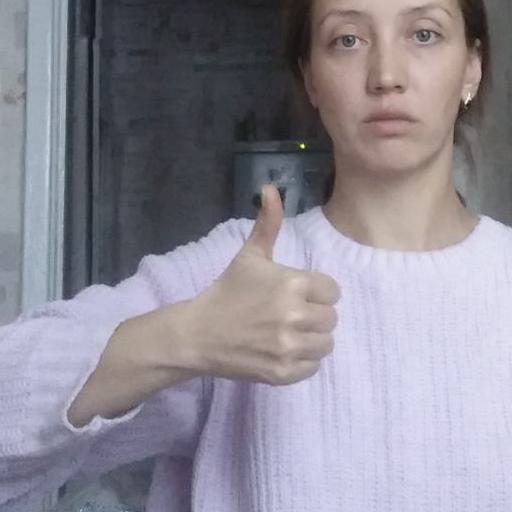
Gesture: like